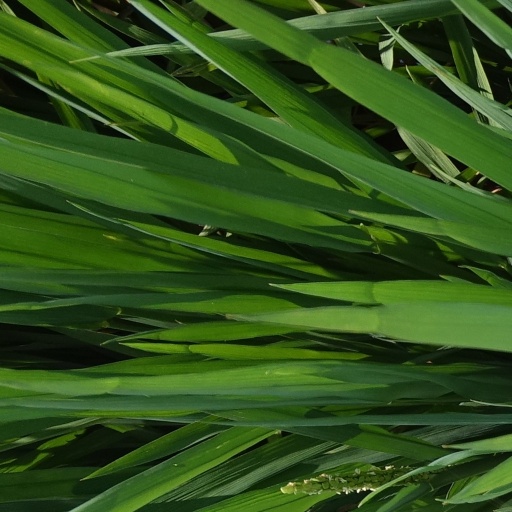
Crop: rice